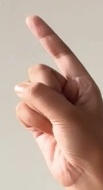
ASL sign: Z